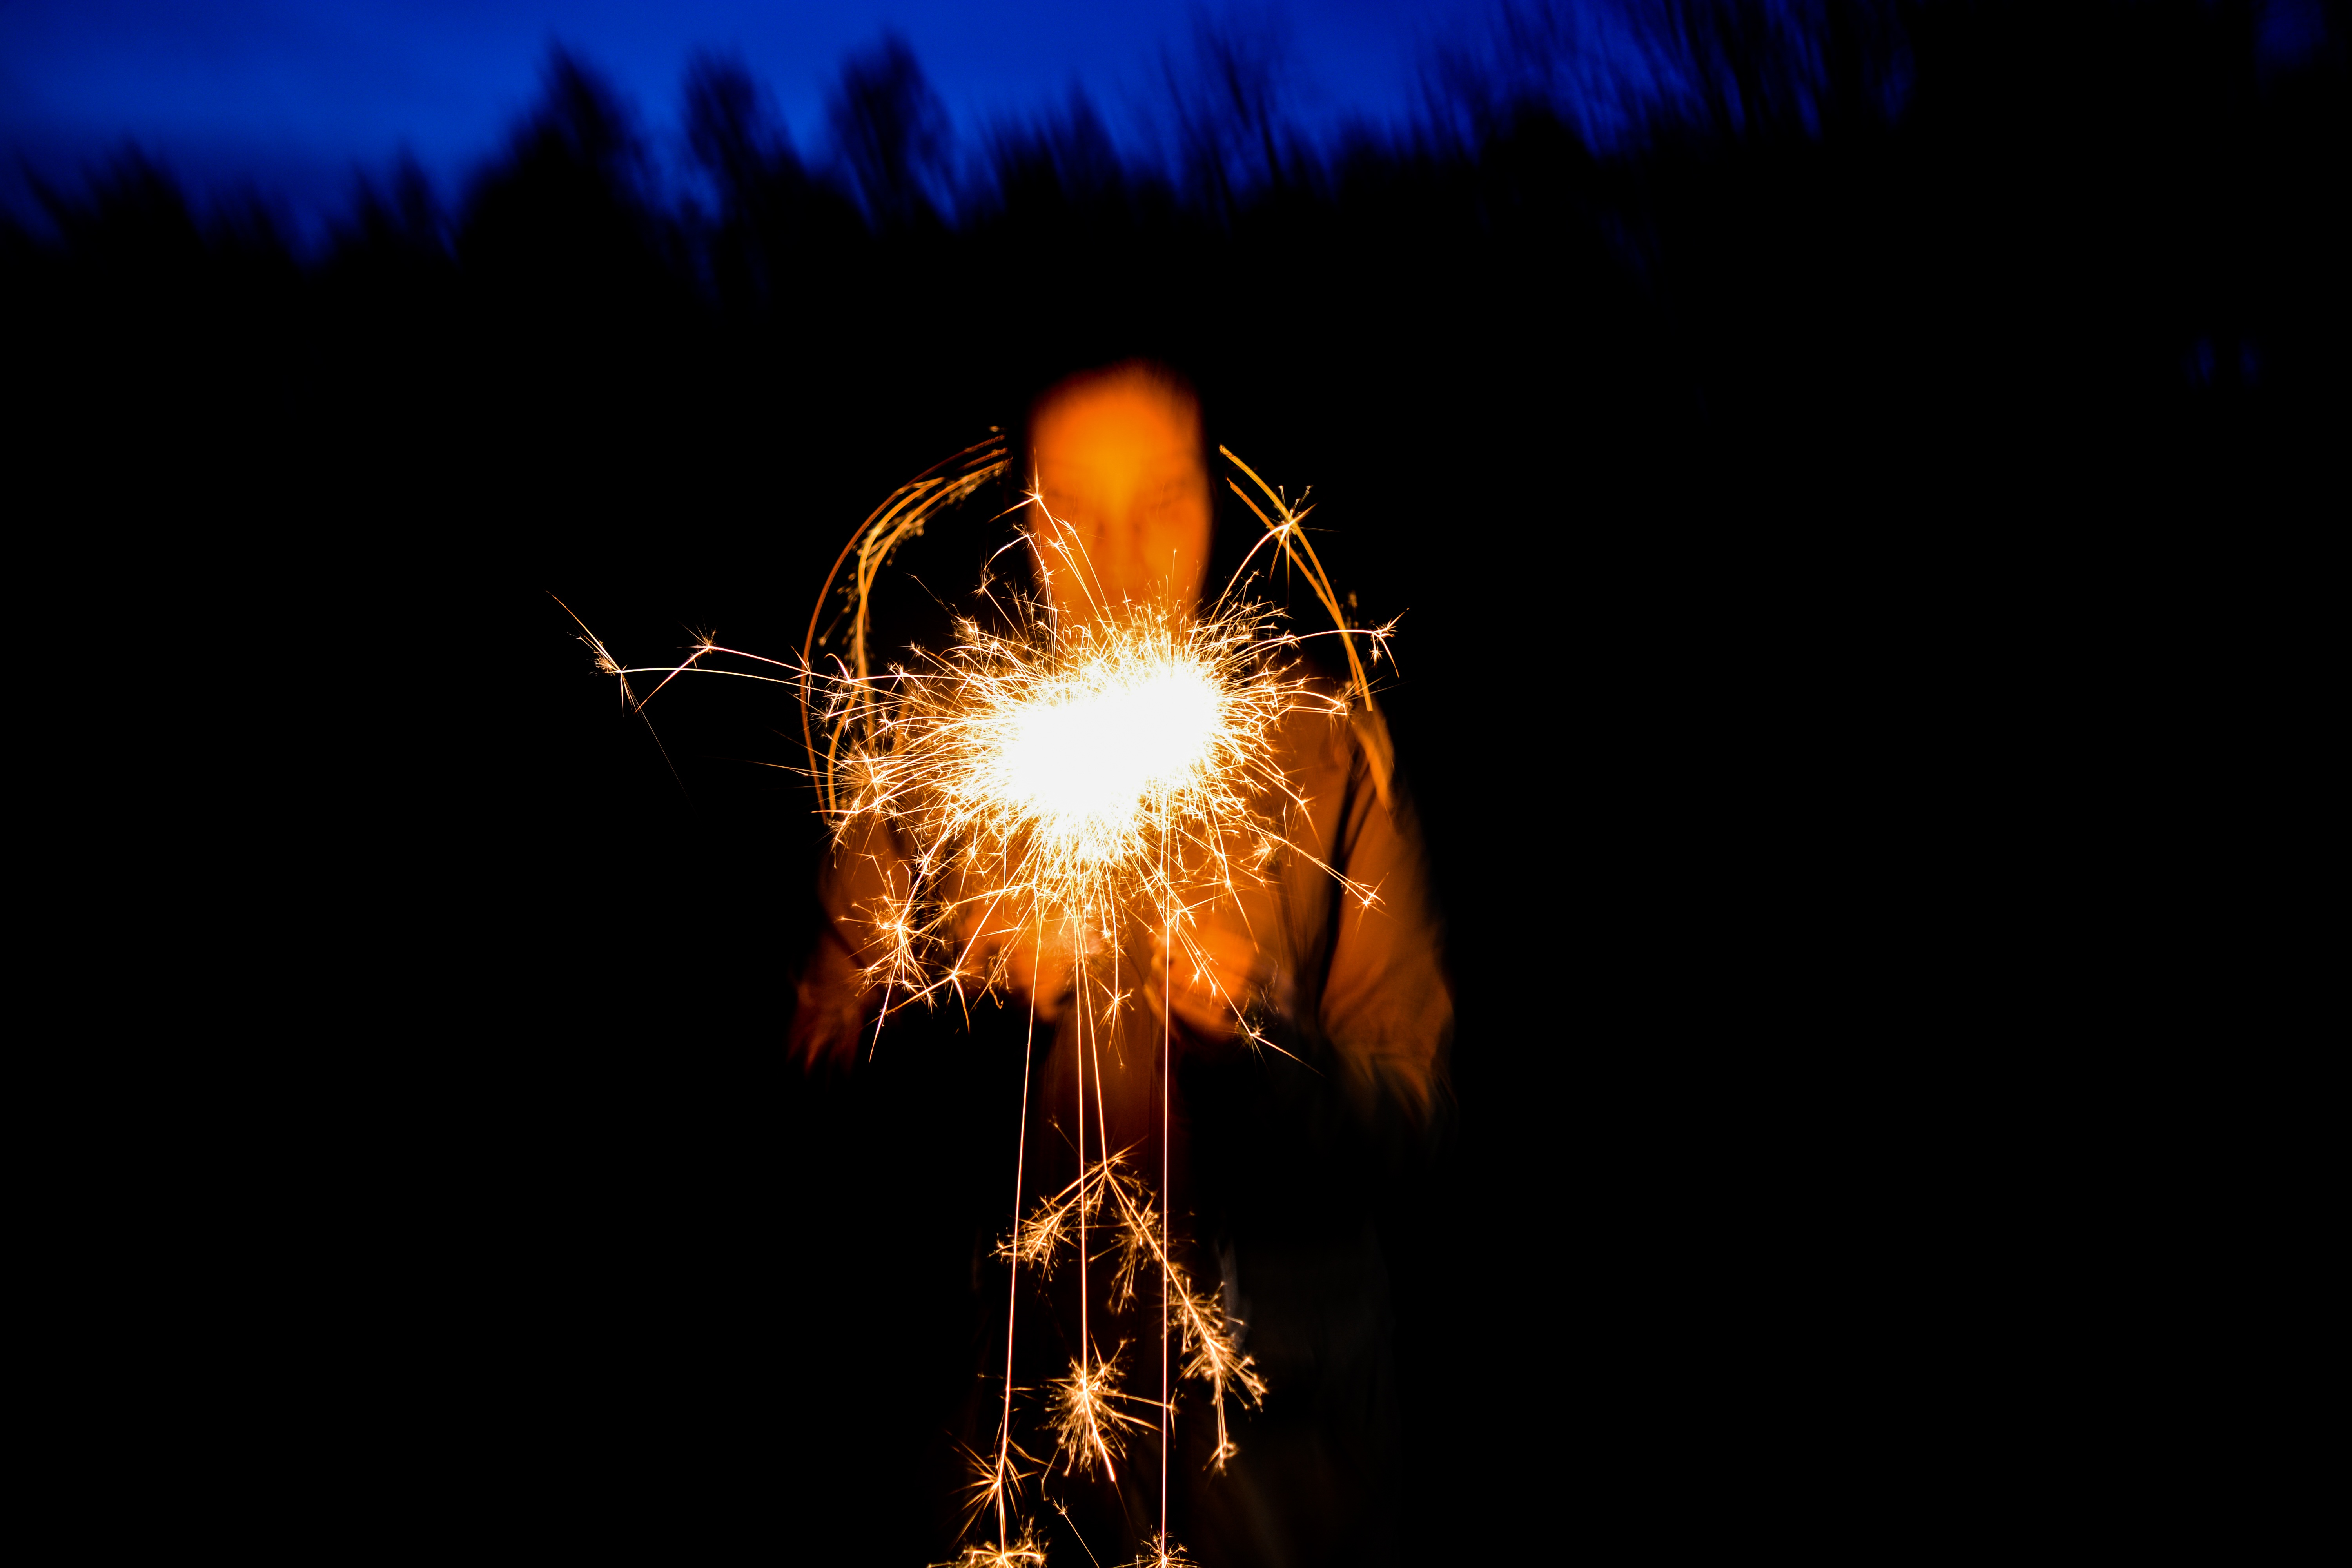
light, night, sunlight, sparkler, darkness, angel, magic, for a long time